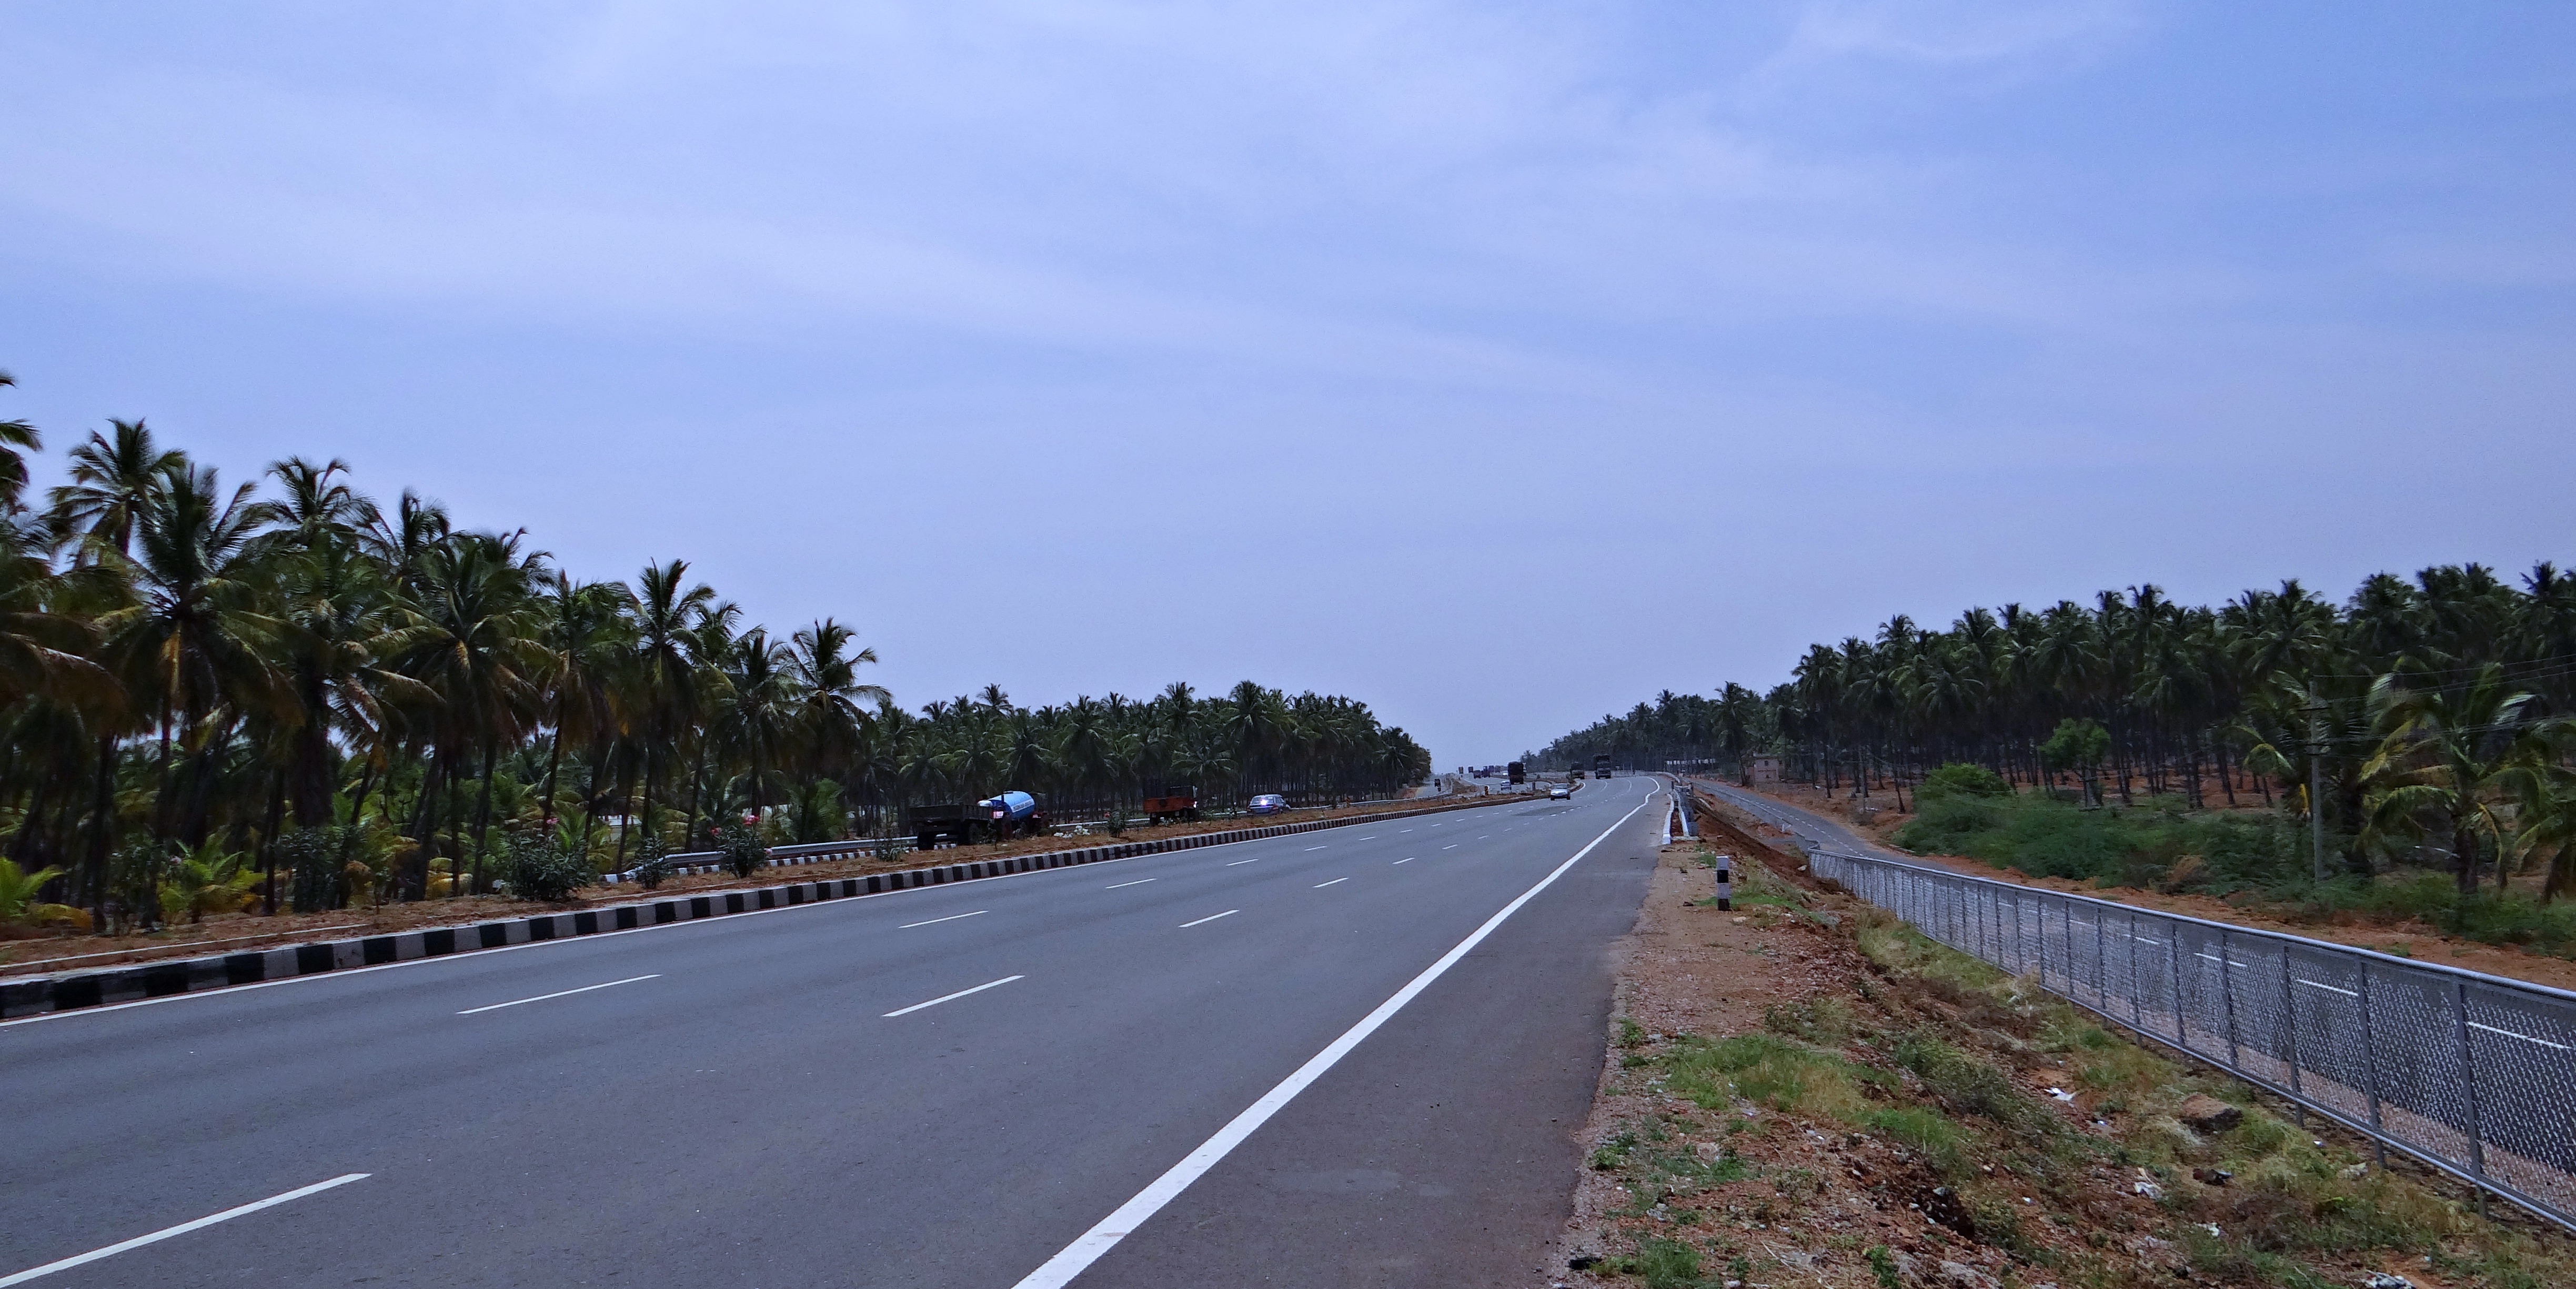
road, street, highway, driving, asphalt, lane, road trip, infrastructure, india, road surface, residential area, nonbuilding structure, controlled access highway, ah 47, asia karnataka